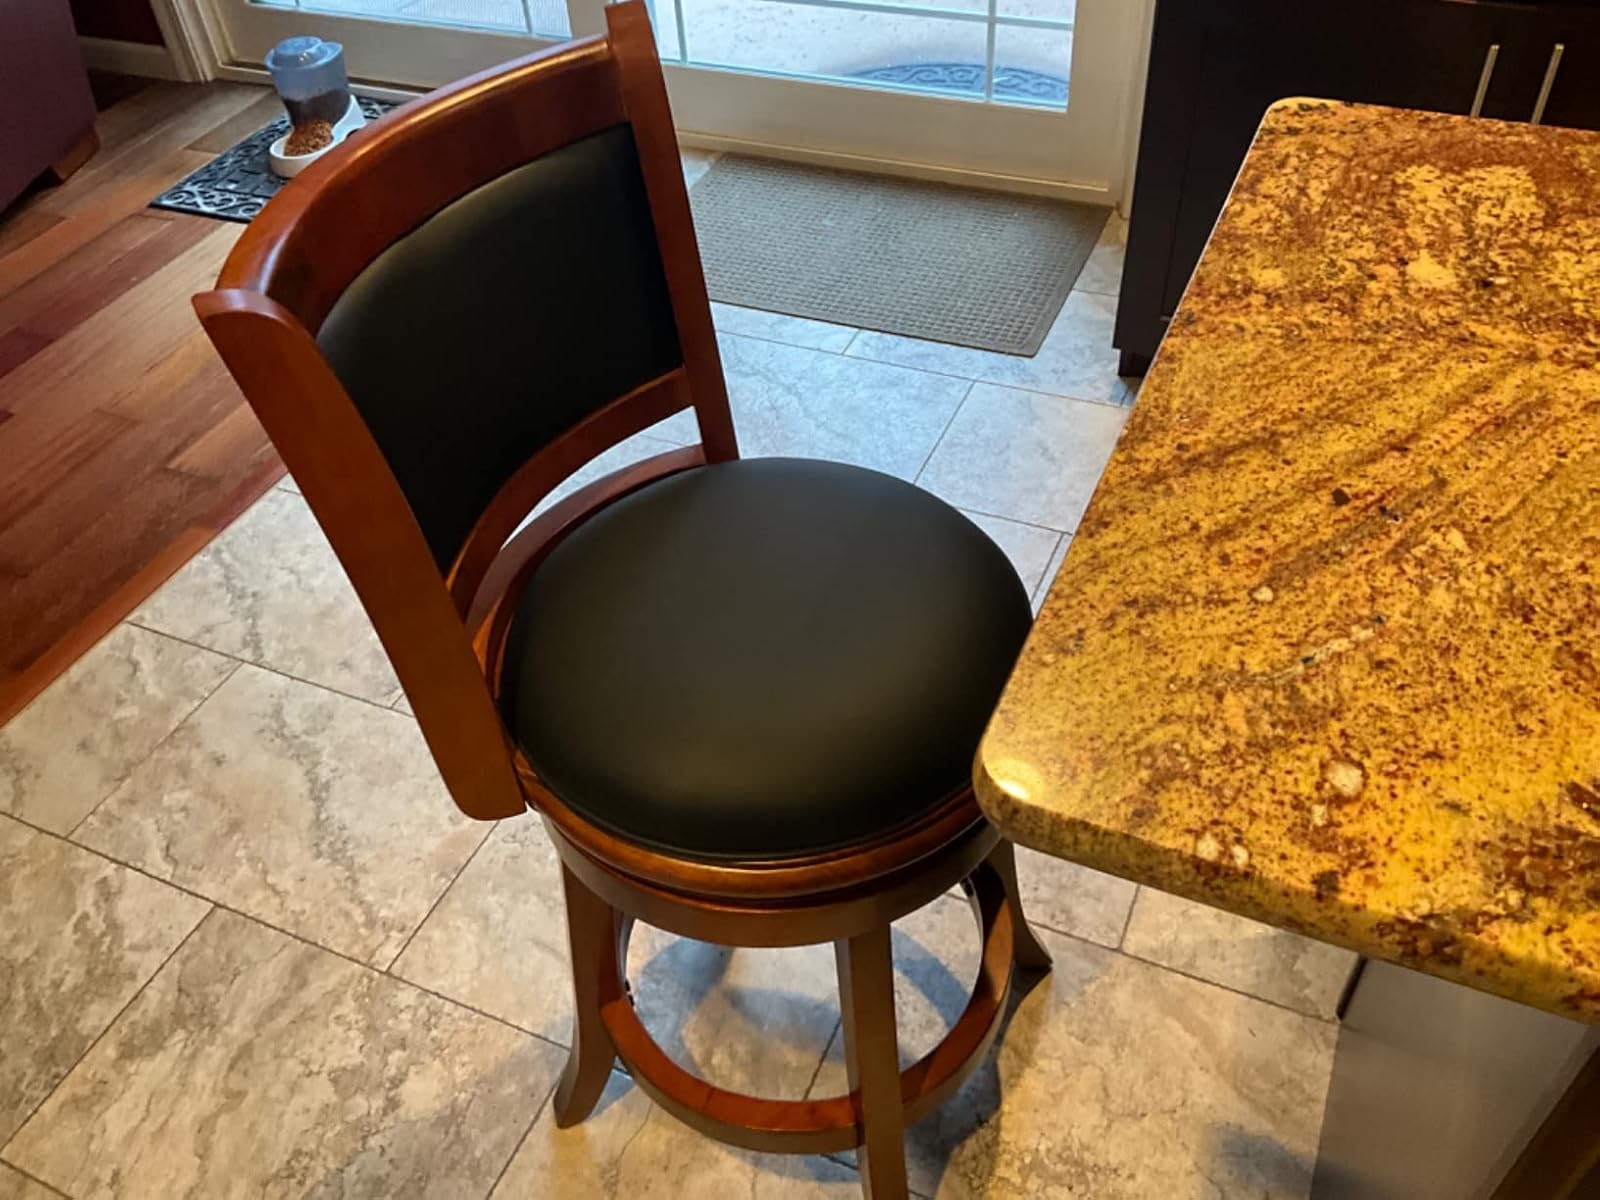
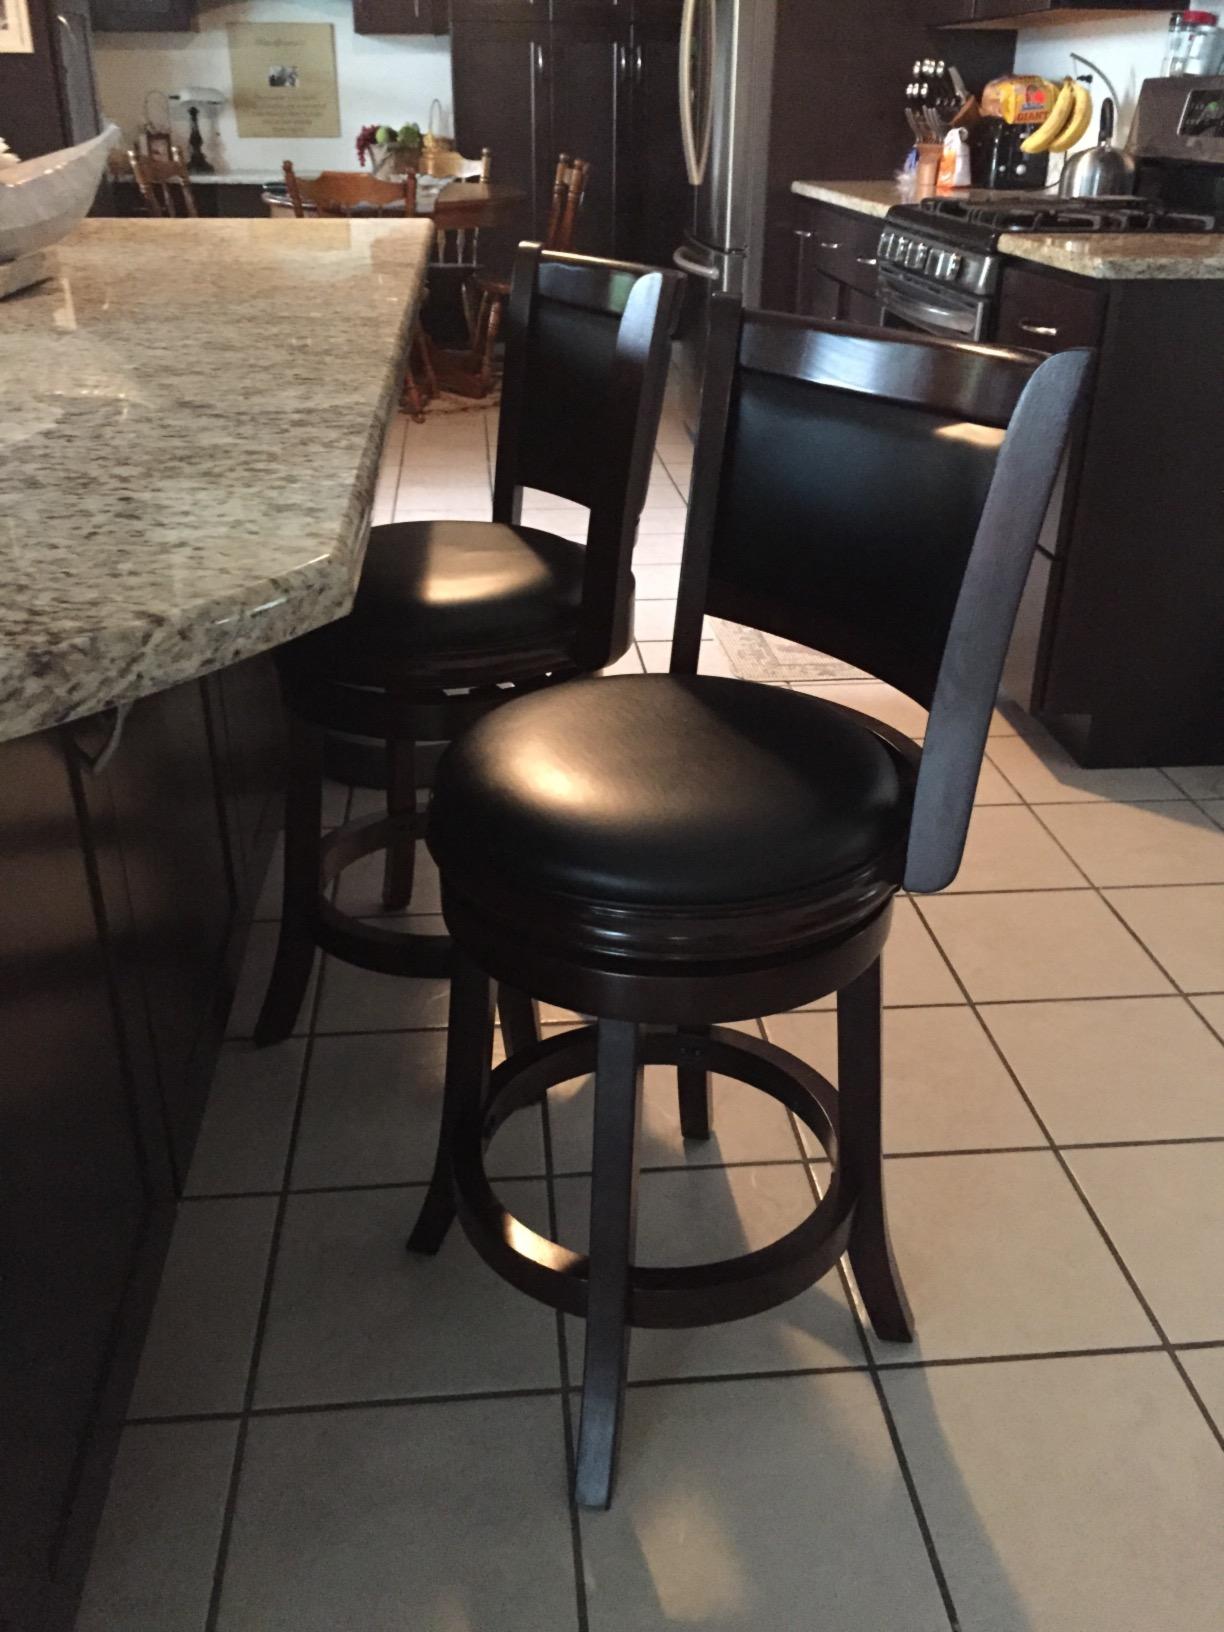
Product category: stool
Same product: no